Western Port

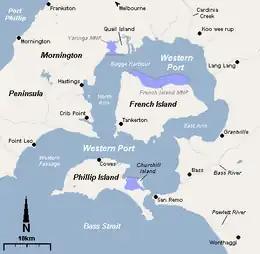
Map of Western Port

Western Port, (Boonwurrung: Warn Marin) commonly but unofficially known as Western Port Bay, is a large tidal bay in southern Victoria, Australia, opening into Bass Strait. It is the second largest bay in the state. Geographically, it is dominated by two large islands; French Island and Phillip Island. At the time it was renamed, its position was west of other known ports and bays, but Western Port has become something of a misnomer as it lies just to the east of the larger Port Phillip and the city of Melbourne. It is visited by Australian fur seals, whales and dolphins, as well as many migratory waders and seabirds. It is listed under the Ramsar Convention as a wetland of international significance.